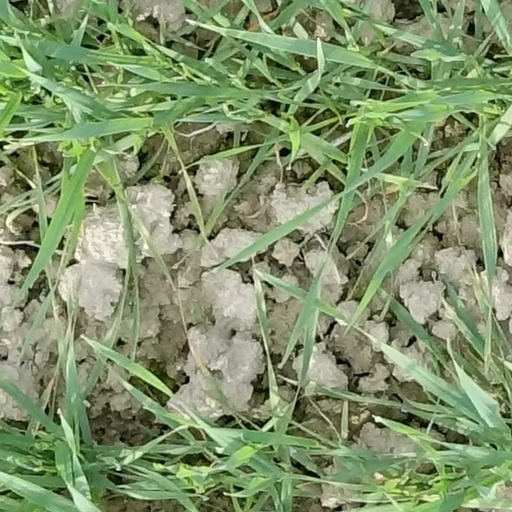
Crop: wheat